Parque de la China

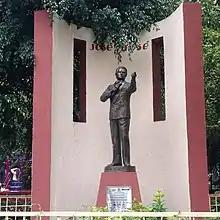
Statue of José José

It is located in the of the Azcapotzalco delegation of Mexico's Federal District. It is adjacent to the Obrero Popular neighborhood and is close to Cuitláhuac Avenue.